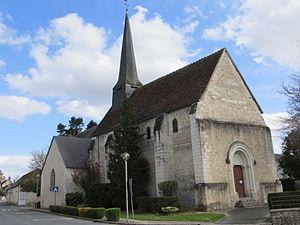
Eglise du village
Le sentier de grande randonnée de pays de Valençay est un itinéraire pédestre, long d’environ 230 km, qui parcourt les départements de l'Indre et de Loir-et-Cher.
Vicq-sur-Nahon est une commune française située dans le département de l'Indre, en région Centre-Val de Loire.
L'église Saint-Laurent de Vicq-sur-Nahon est une église catholique française. Elle est située sur le territoire de la commune de Vicq-sur-Nahon, dans le département de l'Indre, en région Centre-Val de Loire.